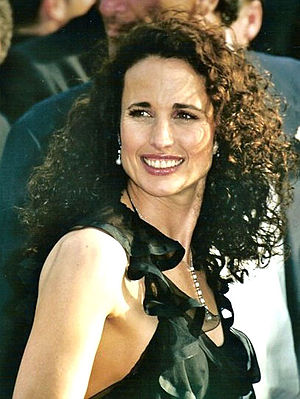
Andie MacDowell
Andie MacDowell, Cannes, 2003
"Rosalie Anderson ""Andie"" MacDowell er en amerikansk model og filmskuespiller.